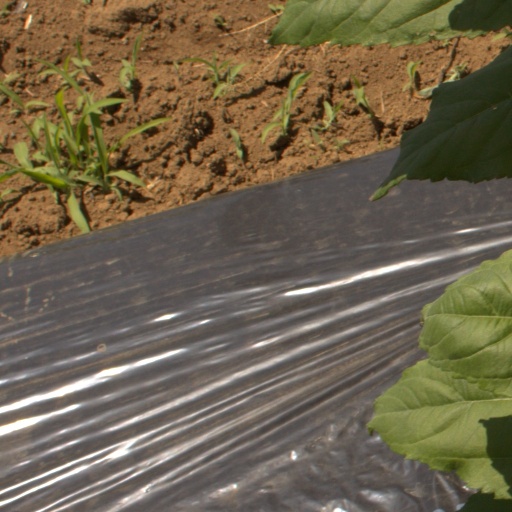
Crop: Jerusalem artichoke